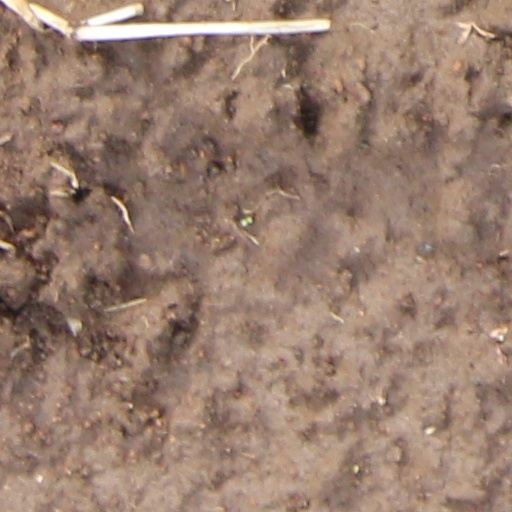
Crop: wheat